Dübendorf

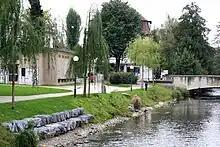
Glatt river in Dübendorf

Dübendorf has an area of . Of this area, 37.6% is used for agricultural purposes, while 19.5% is forested. Regarding the rest of the land, 41.9% is settled (buildings or roads) and the remainder (1%) is non-productive (rivers, glaciers or mountains). housing and buildings made up 29.6% of the total area, while transportation infrastructure made up the rest (12.3%). Of the total unproductive area, water (streams and lakes) made up 1% of the area.